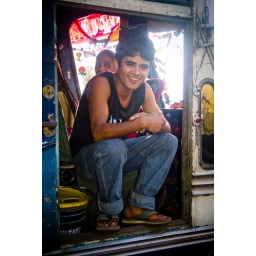
Nepalese bus driver taking a break in traffic on road to Kathmandu, Nepal